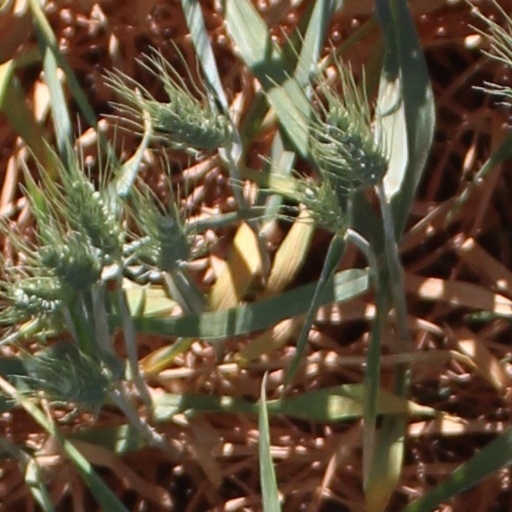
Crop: wheat